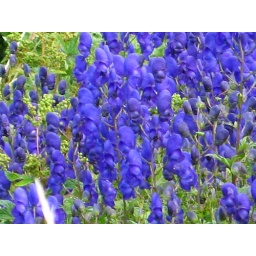
Lovely wild flower that springs up in amongst the grass